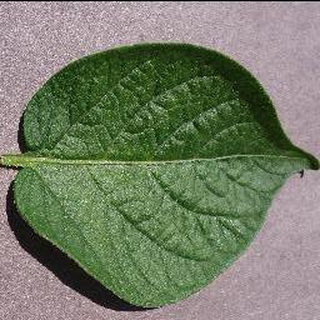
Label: healthy_potato